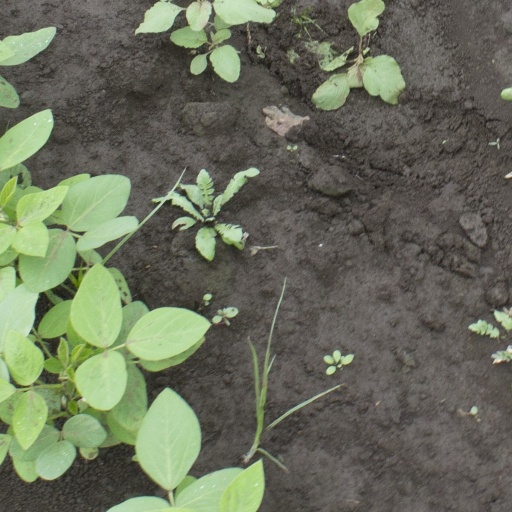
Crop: soybean